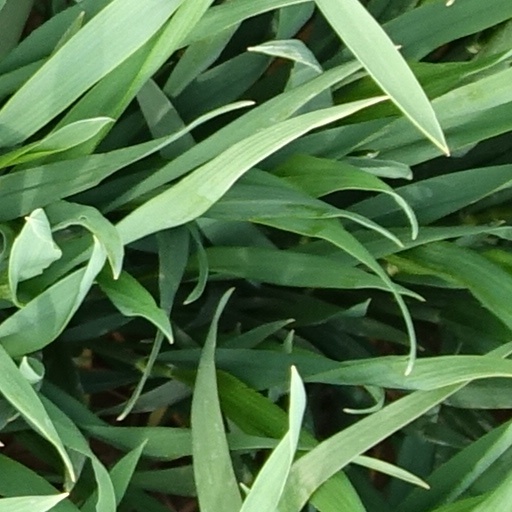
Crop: wheat